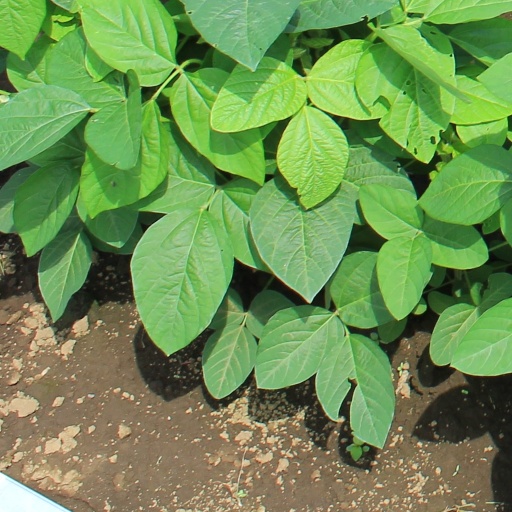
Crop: soybean